Jacob Riis Park

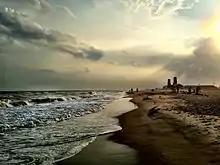
The beach and bathhouse at dusk at Jacob Riis Park

The beaches at Jacob Riis Park consists of 14 bays numbered east-to-west on the Atlantic coast. The main beach occupies the western half of the park, or Bays 6 through 14, at the mouth of the Central Mall. Bays 1 through 5 lie on the eastern half in front of Neponsit Beach Hospital and the park bathhouse. Bay 1 is directly in front of the hospital, while the bathhouse feeds into Bay 4. The main beach features a distinctive crescent shape opening towards the Atlantic Ocean. The eastern half of the beach is much more narrow than the western half. Each bay is separated by reinforced concrete jetties, boulders, and rows of wooden pilings which extend into the ocean. The jetties also stabilize the sand of the beach. Until the 1950s, Bays 1 and 2 were part of the Neponsit Hospital property. Adjacent to the east of Bay 1 is Rockaway Beach, another public beach which stretches from Neponsit to Far Rockaway at the east end of the peninsula. A fence separates the two beaches.